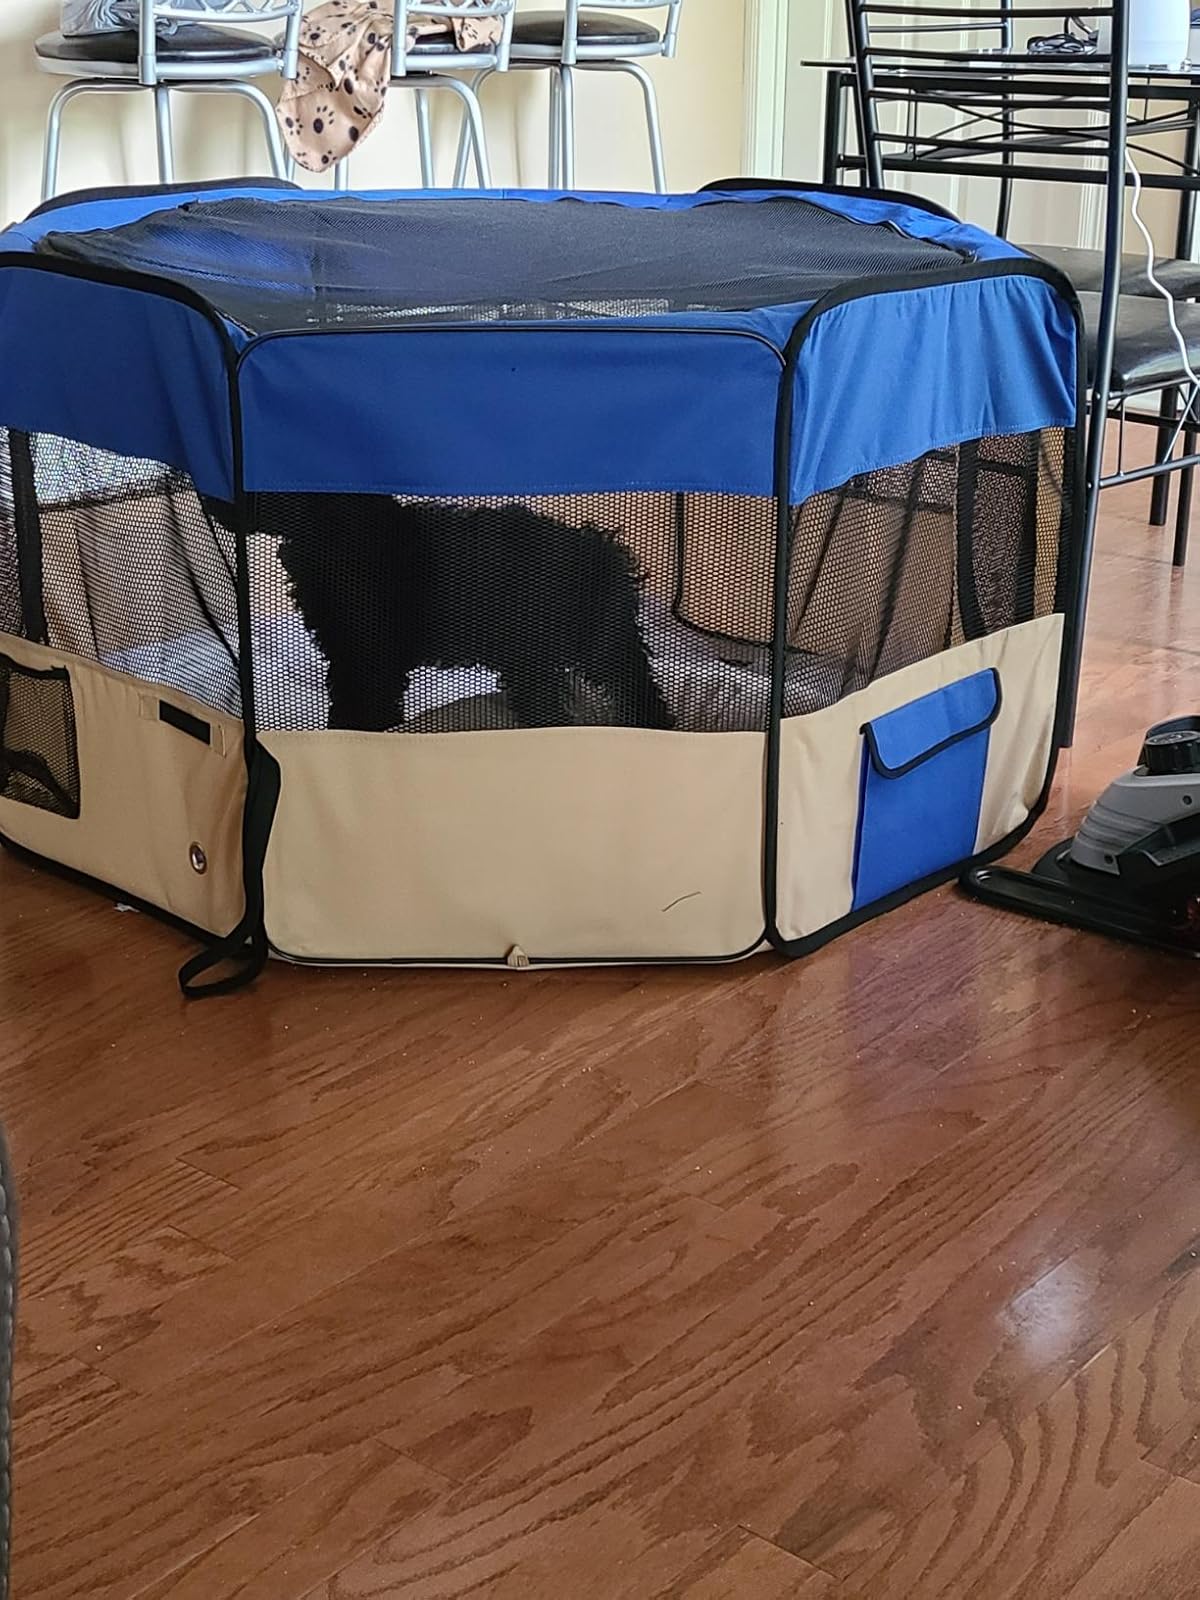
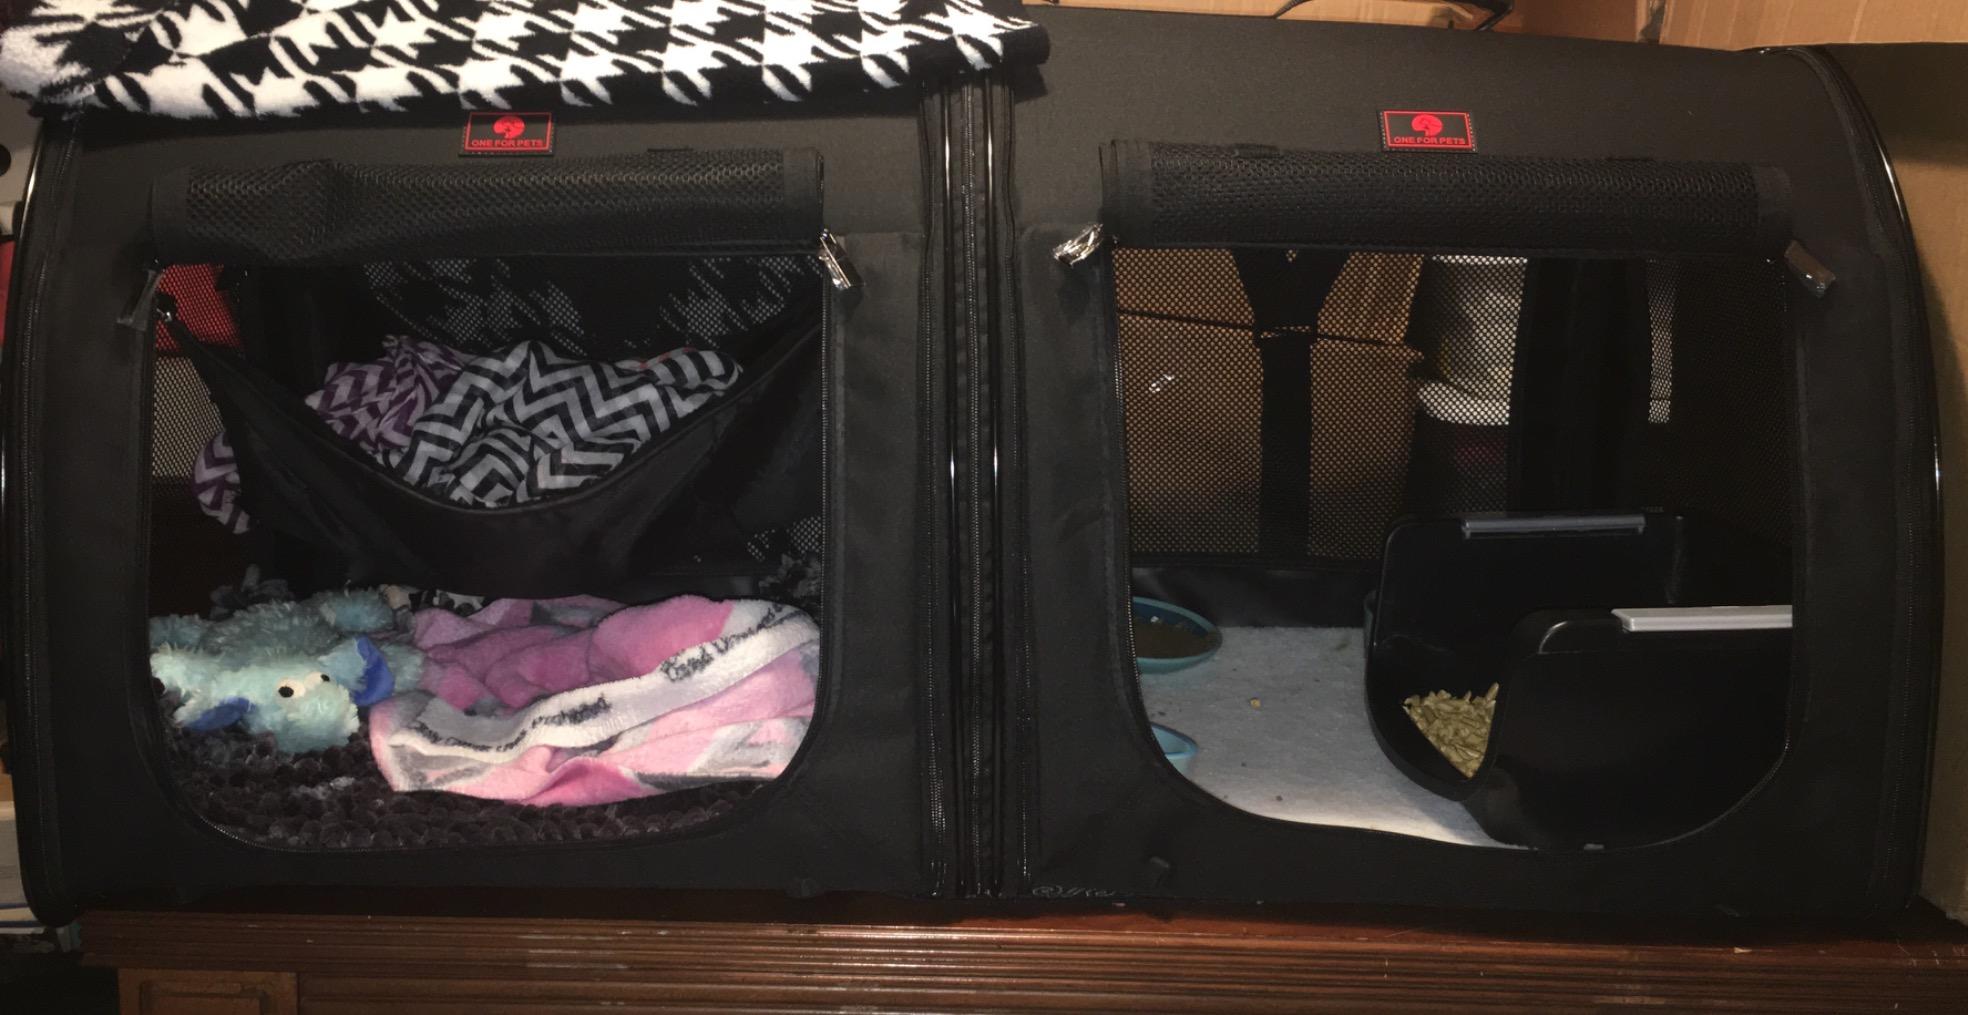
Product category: items_kennel
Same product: no